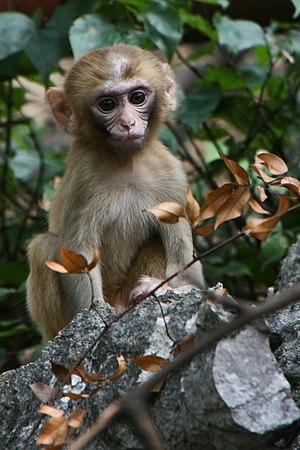
La non-conformité de genre dans l'enfance est un phénomène au cours duquel les enfants pré-pubères ne sont pas conformes aux attendes de genre sociologiques ou psychologiques, ou qu'ils s'identifient comme étant de l'autre sexe. Le rapport annuel sur les droits fondamentaux dans l'Union européenne adopté en 2018 encourage les états membres à « dépathologis[er les] identités transgenres » et à « empêcher que la variance de genre dans l’enfance ne devienne une nouvelle pathologie dans la classification internationale des maladies ».